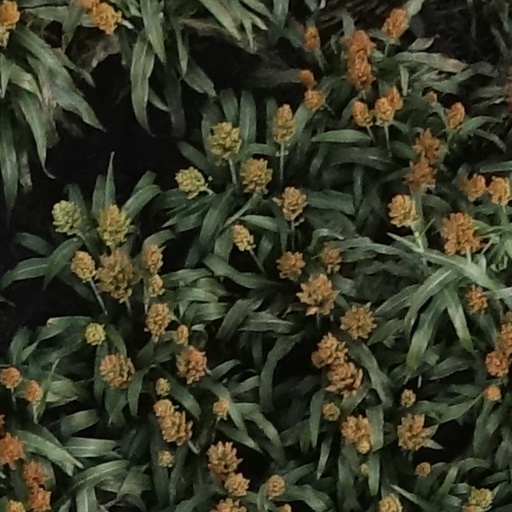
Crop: sorghum